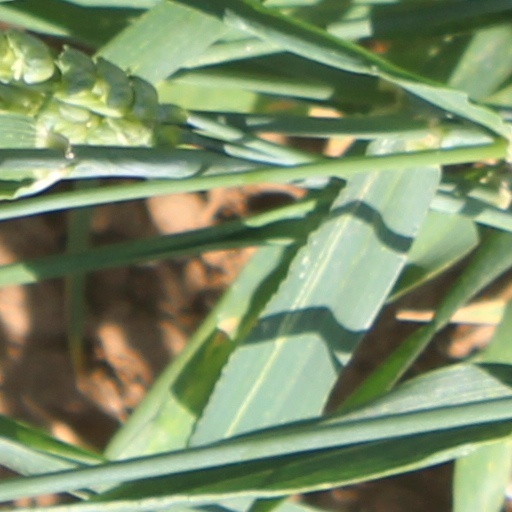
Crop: wheat